Trigamma function

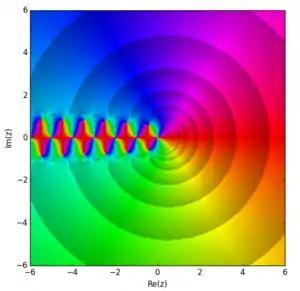
Color representation of the trigamma function, , in a rectangular region of the complex plane. It is generated using the domain coloring method.

In mathematics, the trigamma function, denoted or , is the second of the polygamma functions, and is defined by